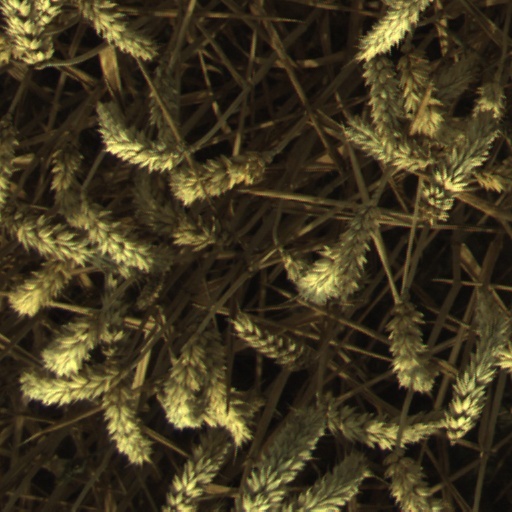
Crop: wheat